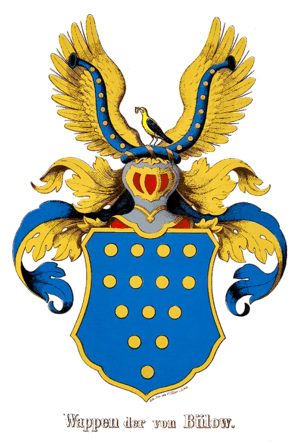
La famille von Bülow est une famille de la noblesse allemande, portant les titres de baron, de comte ou de prince. Il existe aussi une branche au Danemark.